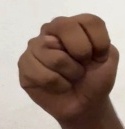
ASL sign: N